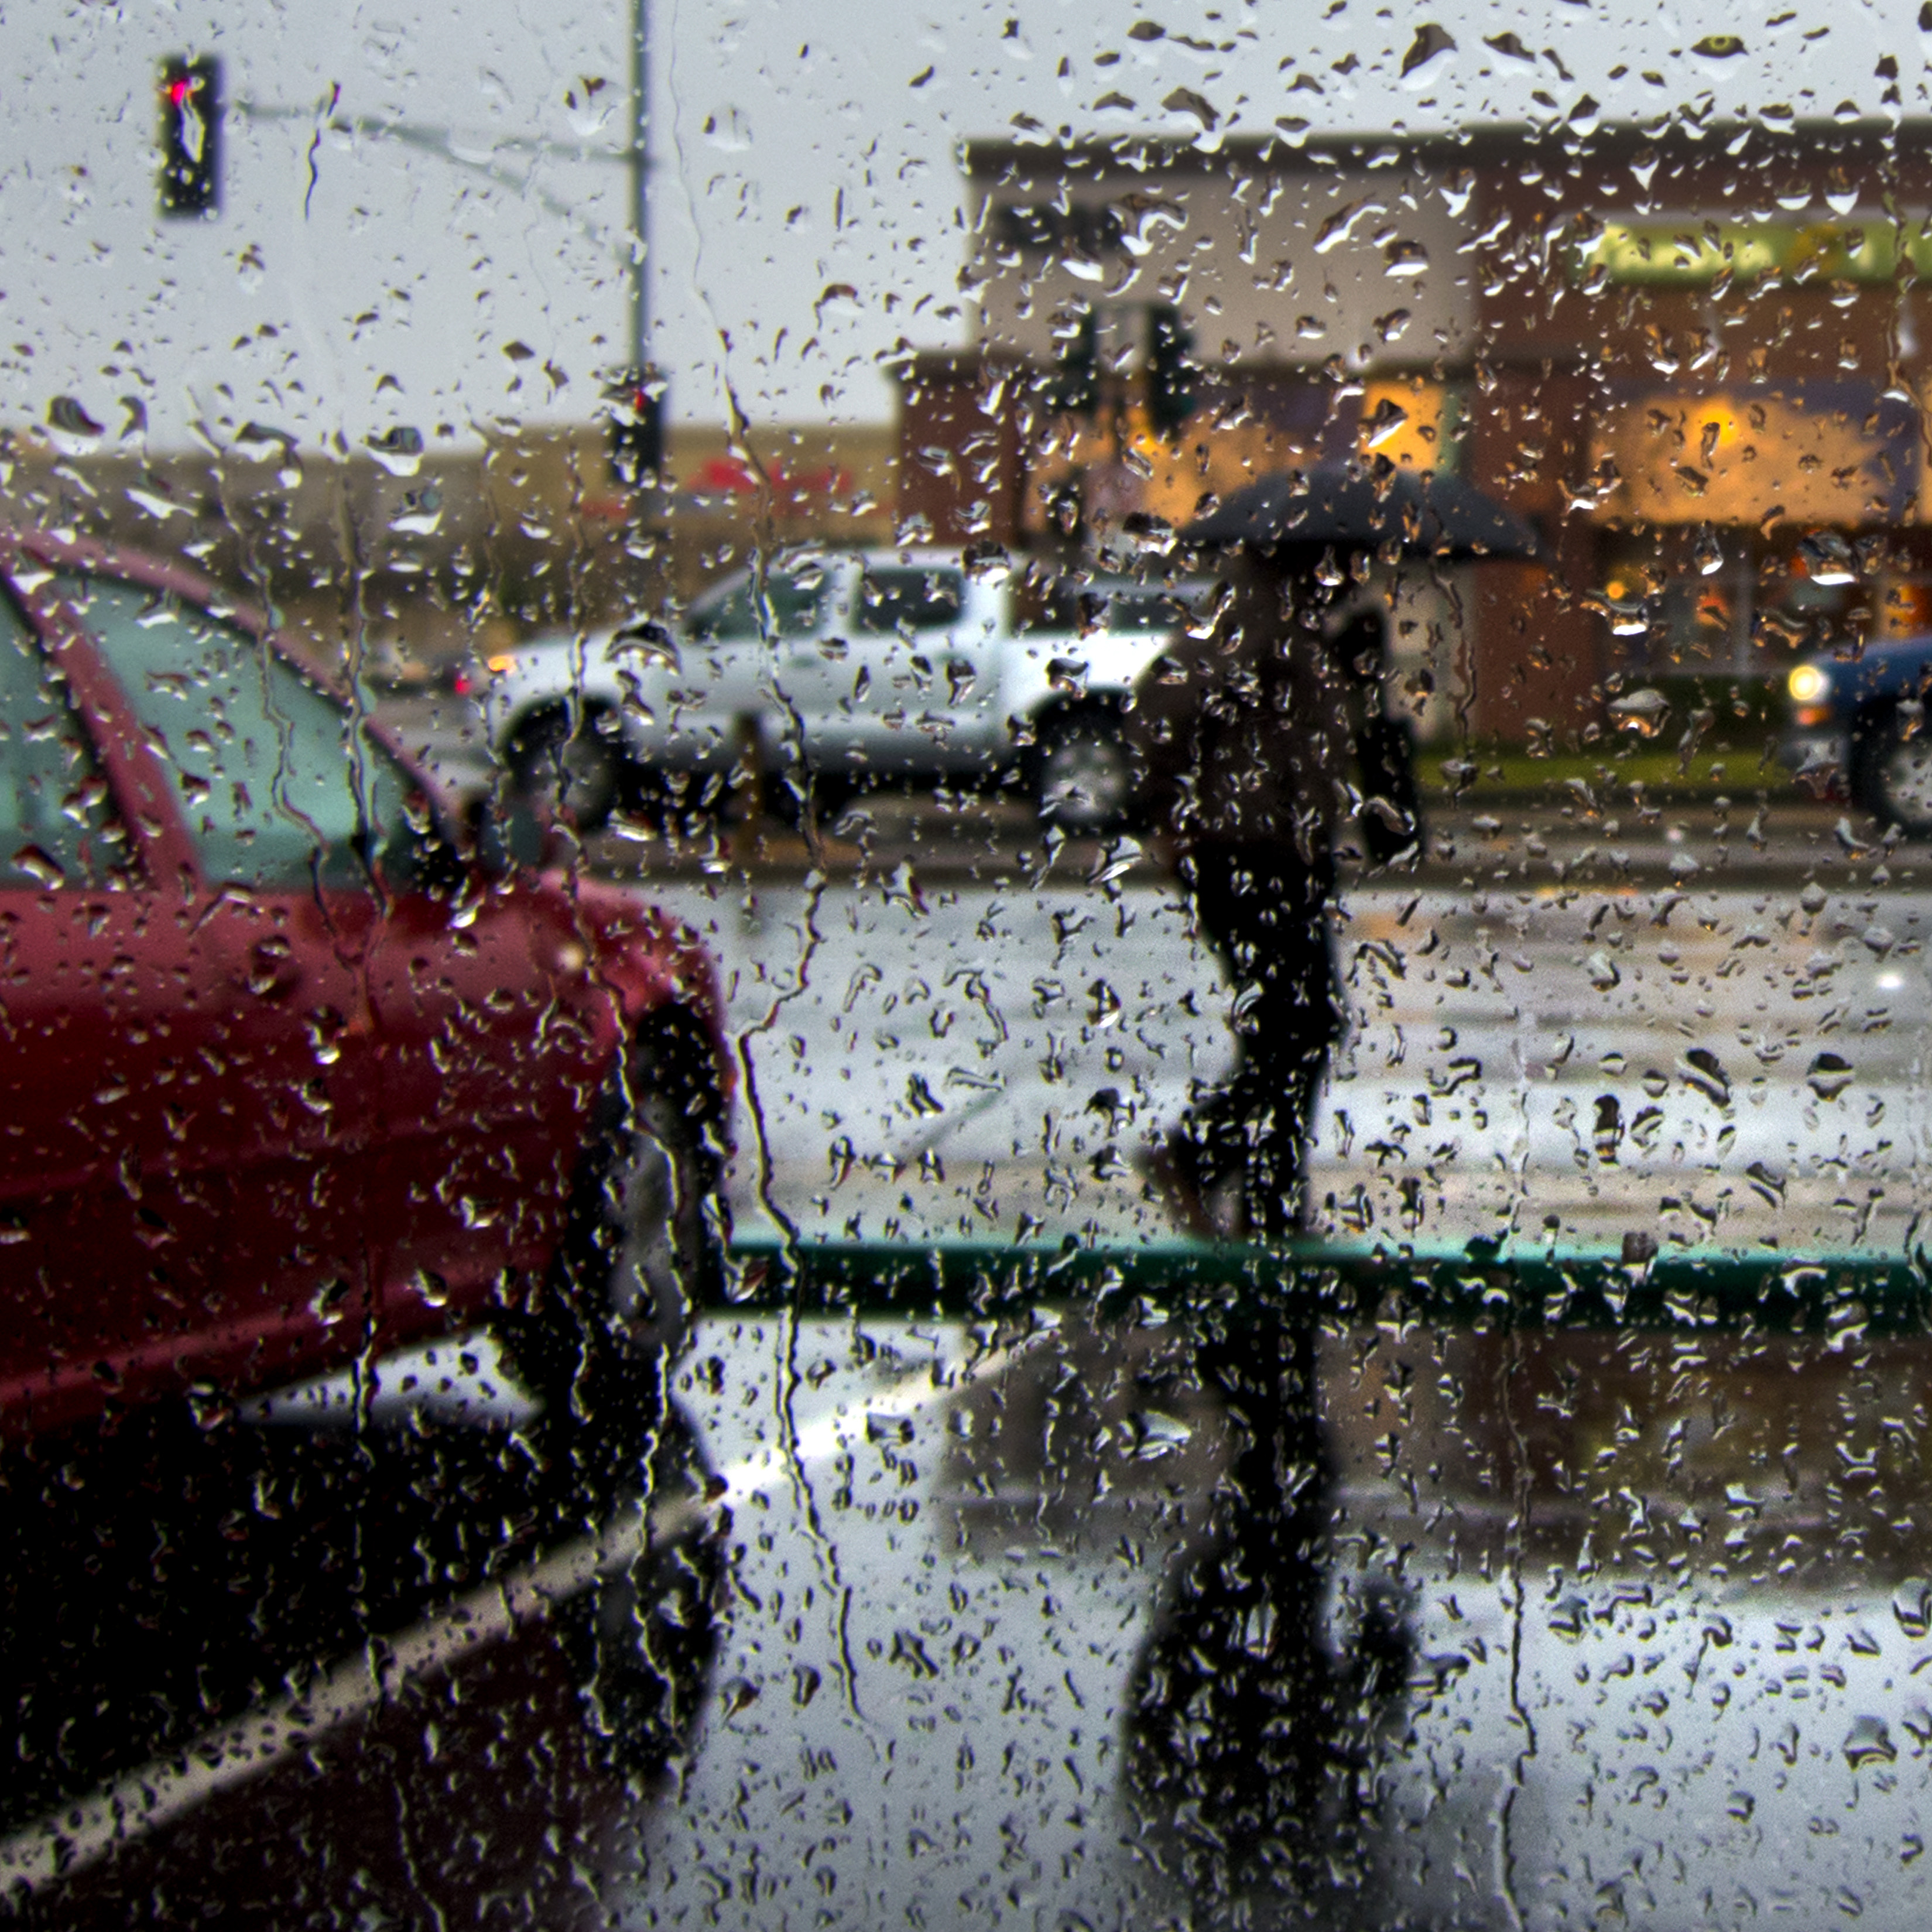
walking, snow, winter, rain, city, urban, weather, drops, freezing, urban area